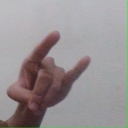
अक्षर: च